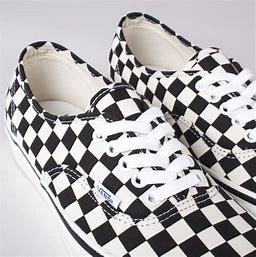
Brand: Vans
Model: UA Authentic 44 DX